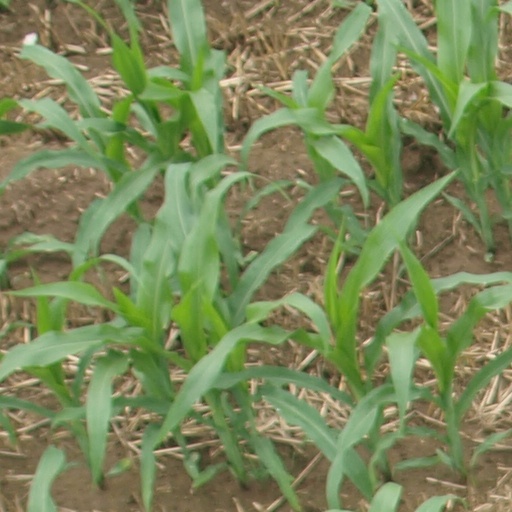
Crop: maize; corn